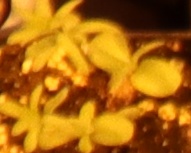
Label: Flax